2/20th Battalion (Australia)

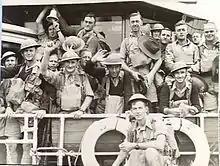
2/20th Battalion personnel in Sydney, February 1941

The 2/20th Battalion was an infantry battalion of the Australian Army. Raised in mid-1940 as part of the 8th Division, the battalion was recruited from Second Australian Imperial Force volunteers drawn from the state of New South Wales. In early 1941, the 2/20th Battalion deployed to Malaya, where they formed part of the garrison there until December when the Japanese invaded. The battalion subsequently fought a brief campaign along the east coast of the Malay Peninsula before being withdrawn back to Singapore in early 1942. They were heavily engaged after the Japanese landed on the island, and were eventually captured following the Fall of Singapore. Most members of the battalion became prisoners of war, and a large number died in captivity.